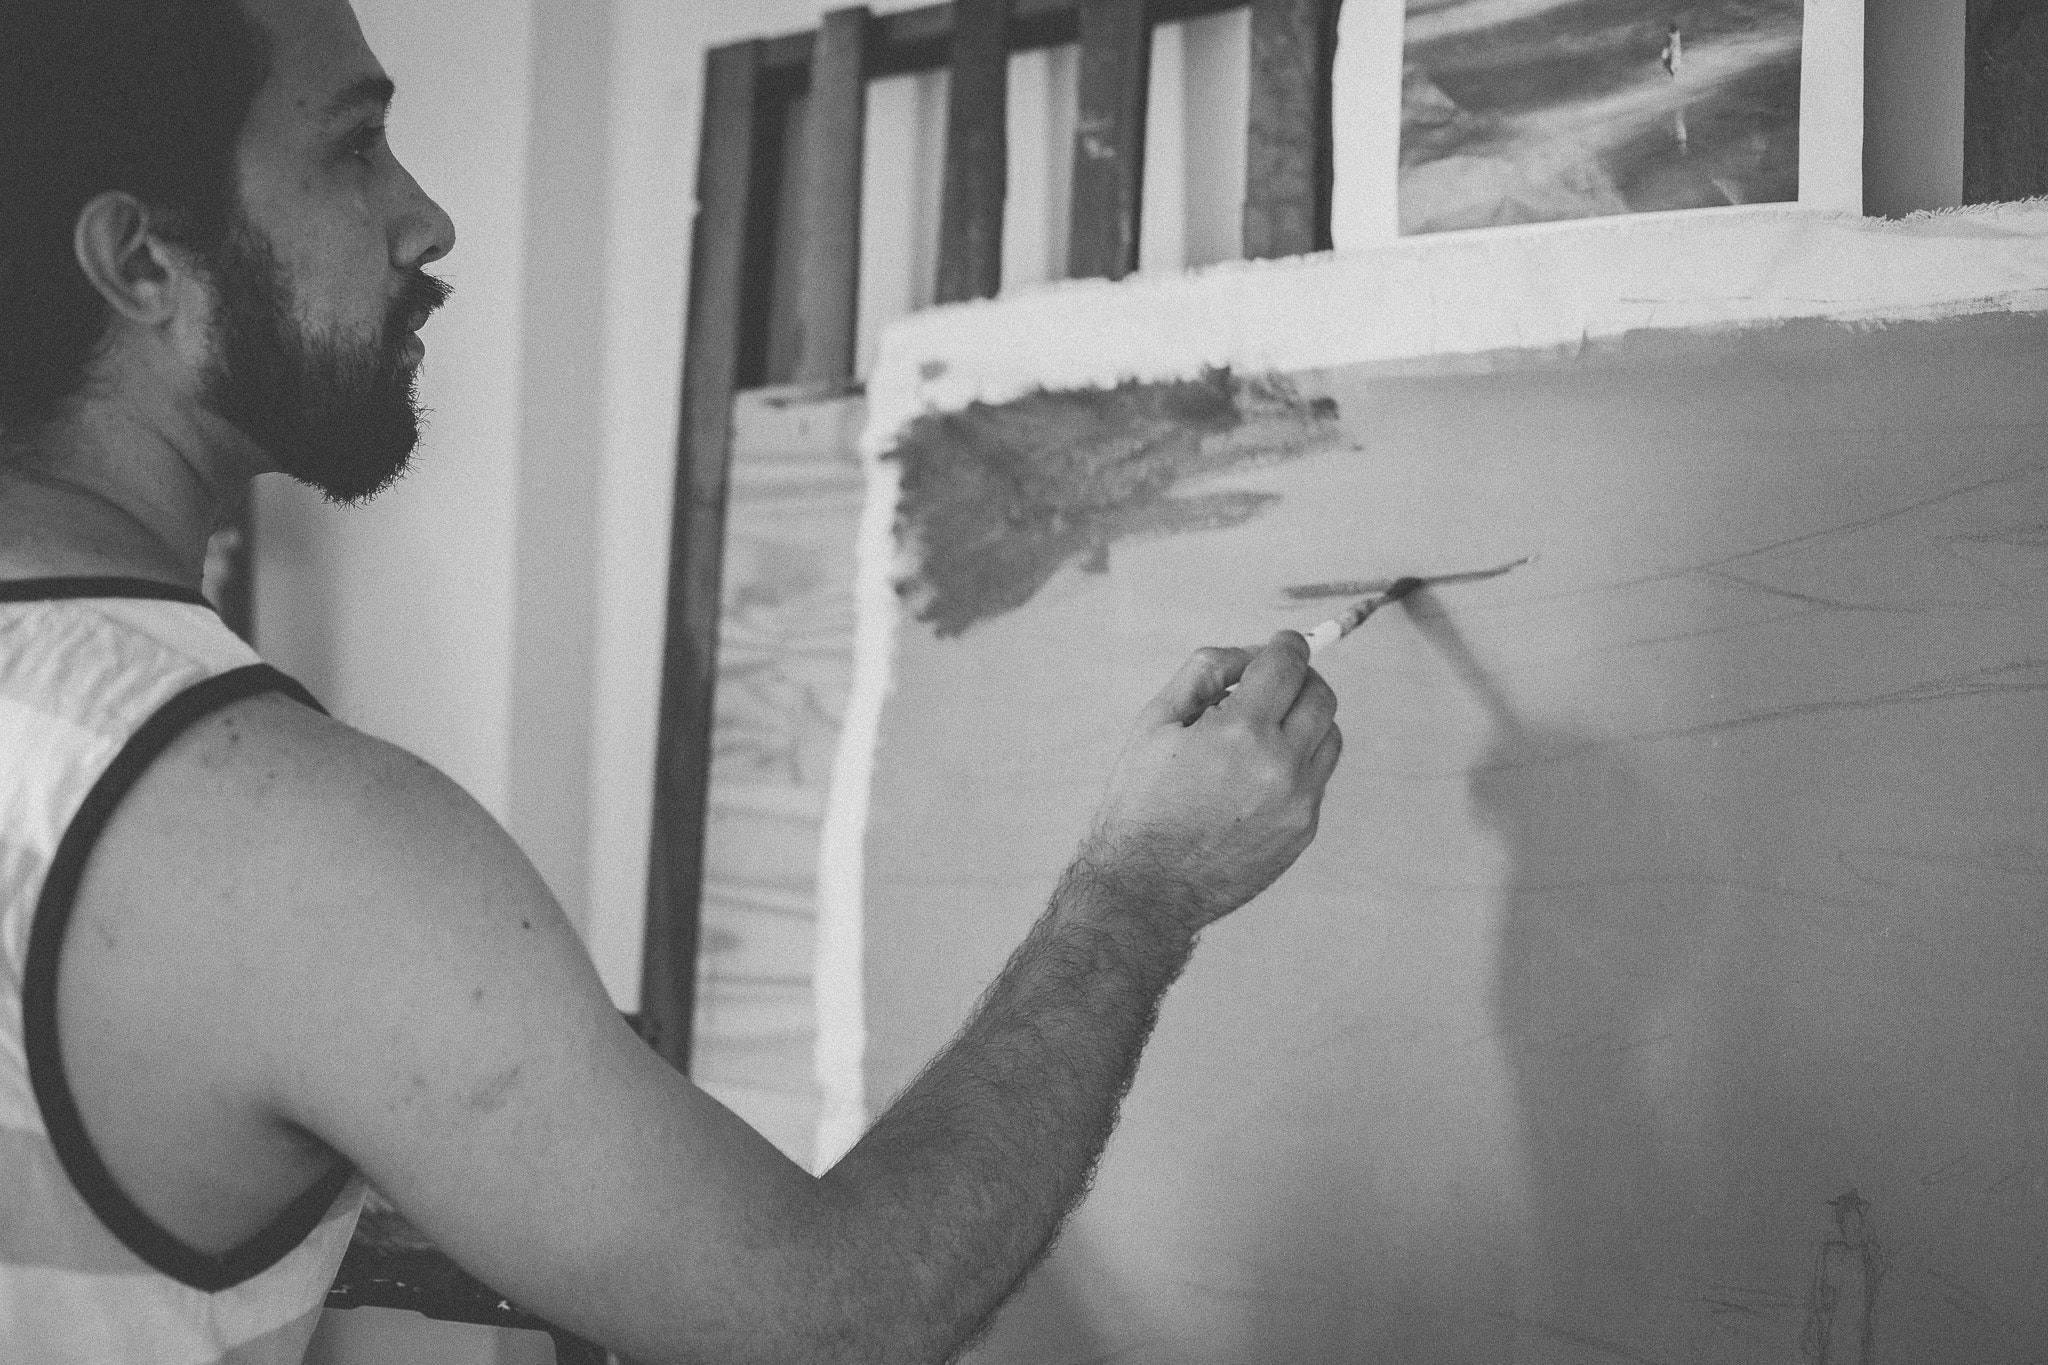
white, photograph, wall, black and white, drawing, plaster, photography, visual arts, hand, room, art, monochrome photography, painter, illustration, painting